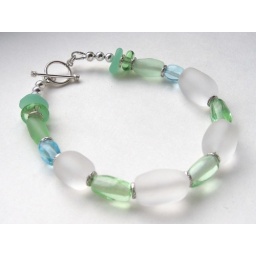
My beach glass nuggets in bracelet form,with hill tribe spacers.